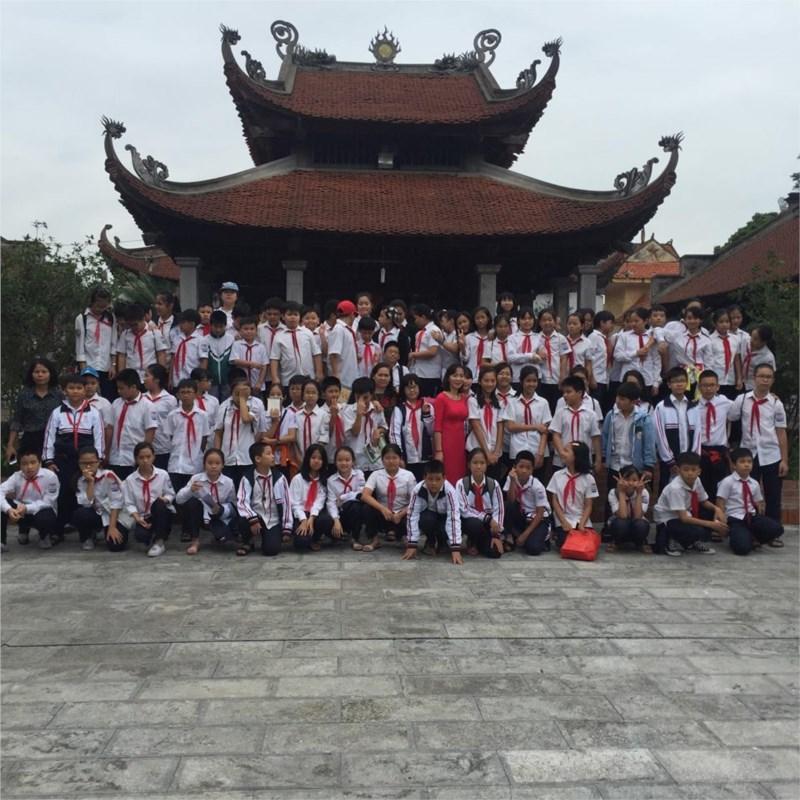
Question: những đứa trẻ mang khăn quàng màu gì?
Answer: màu đỏ